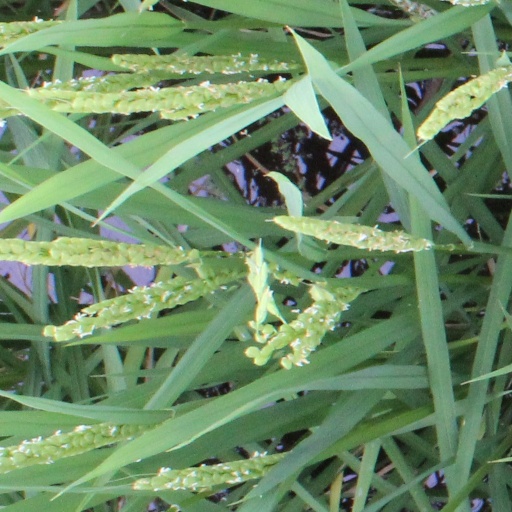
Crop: rice